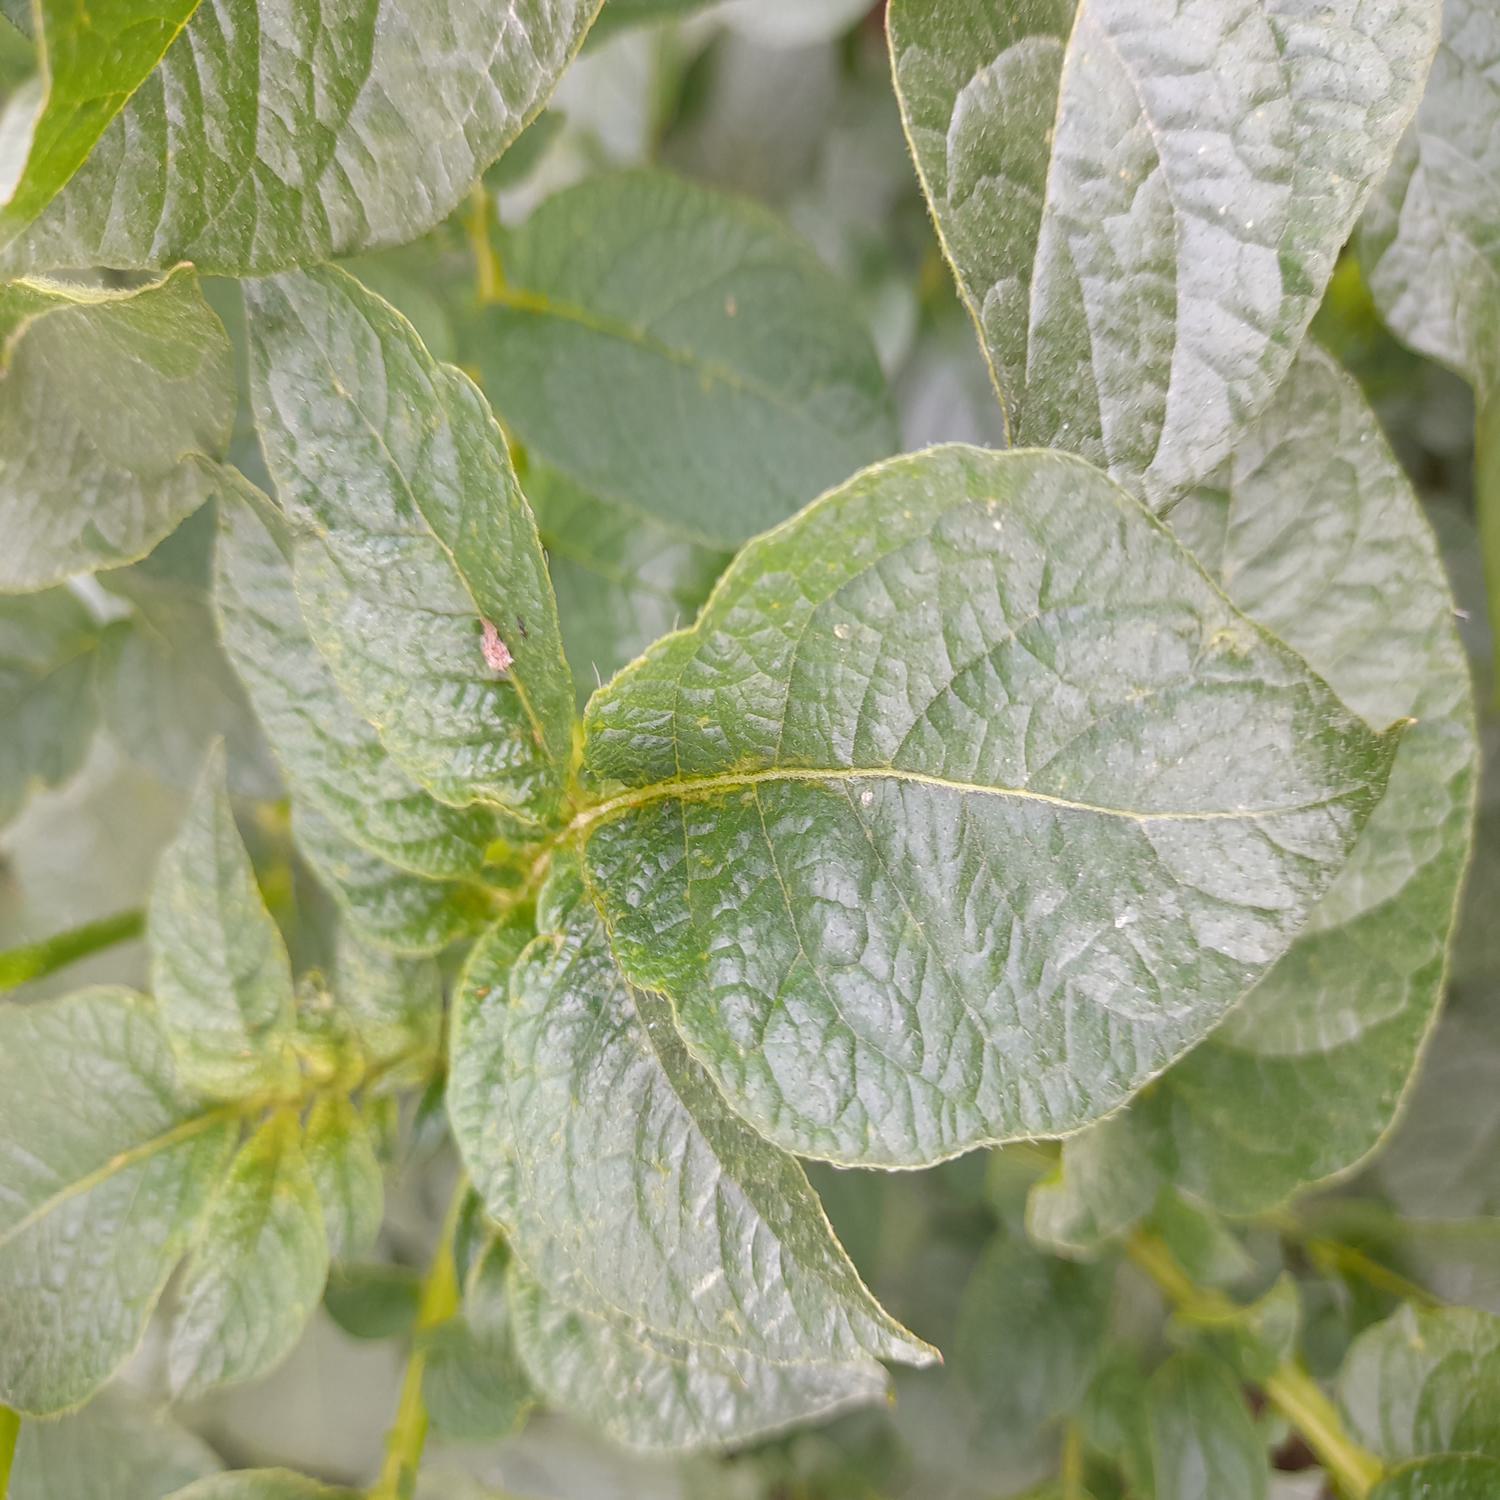
Label: Virus